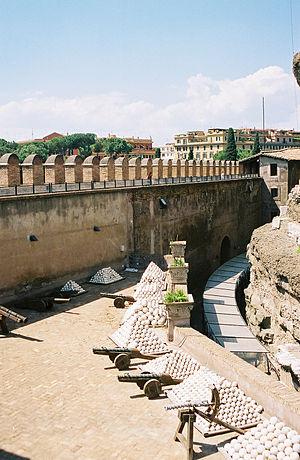
Le château Saint-Ange est un monument romain, situé sur la rive droite du Tibre, face au pons Ælius, à Rome, non loin du Vatican.